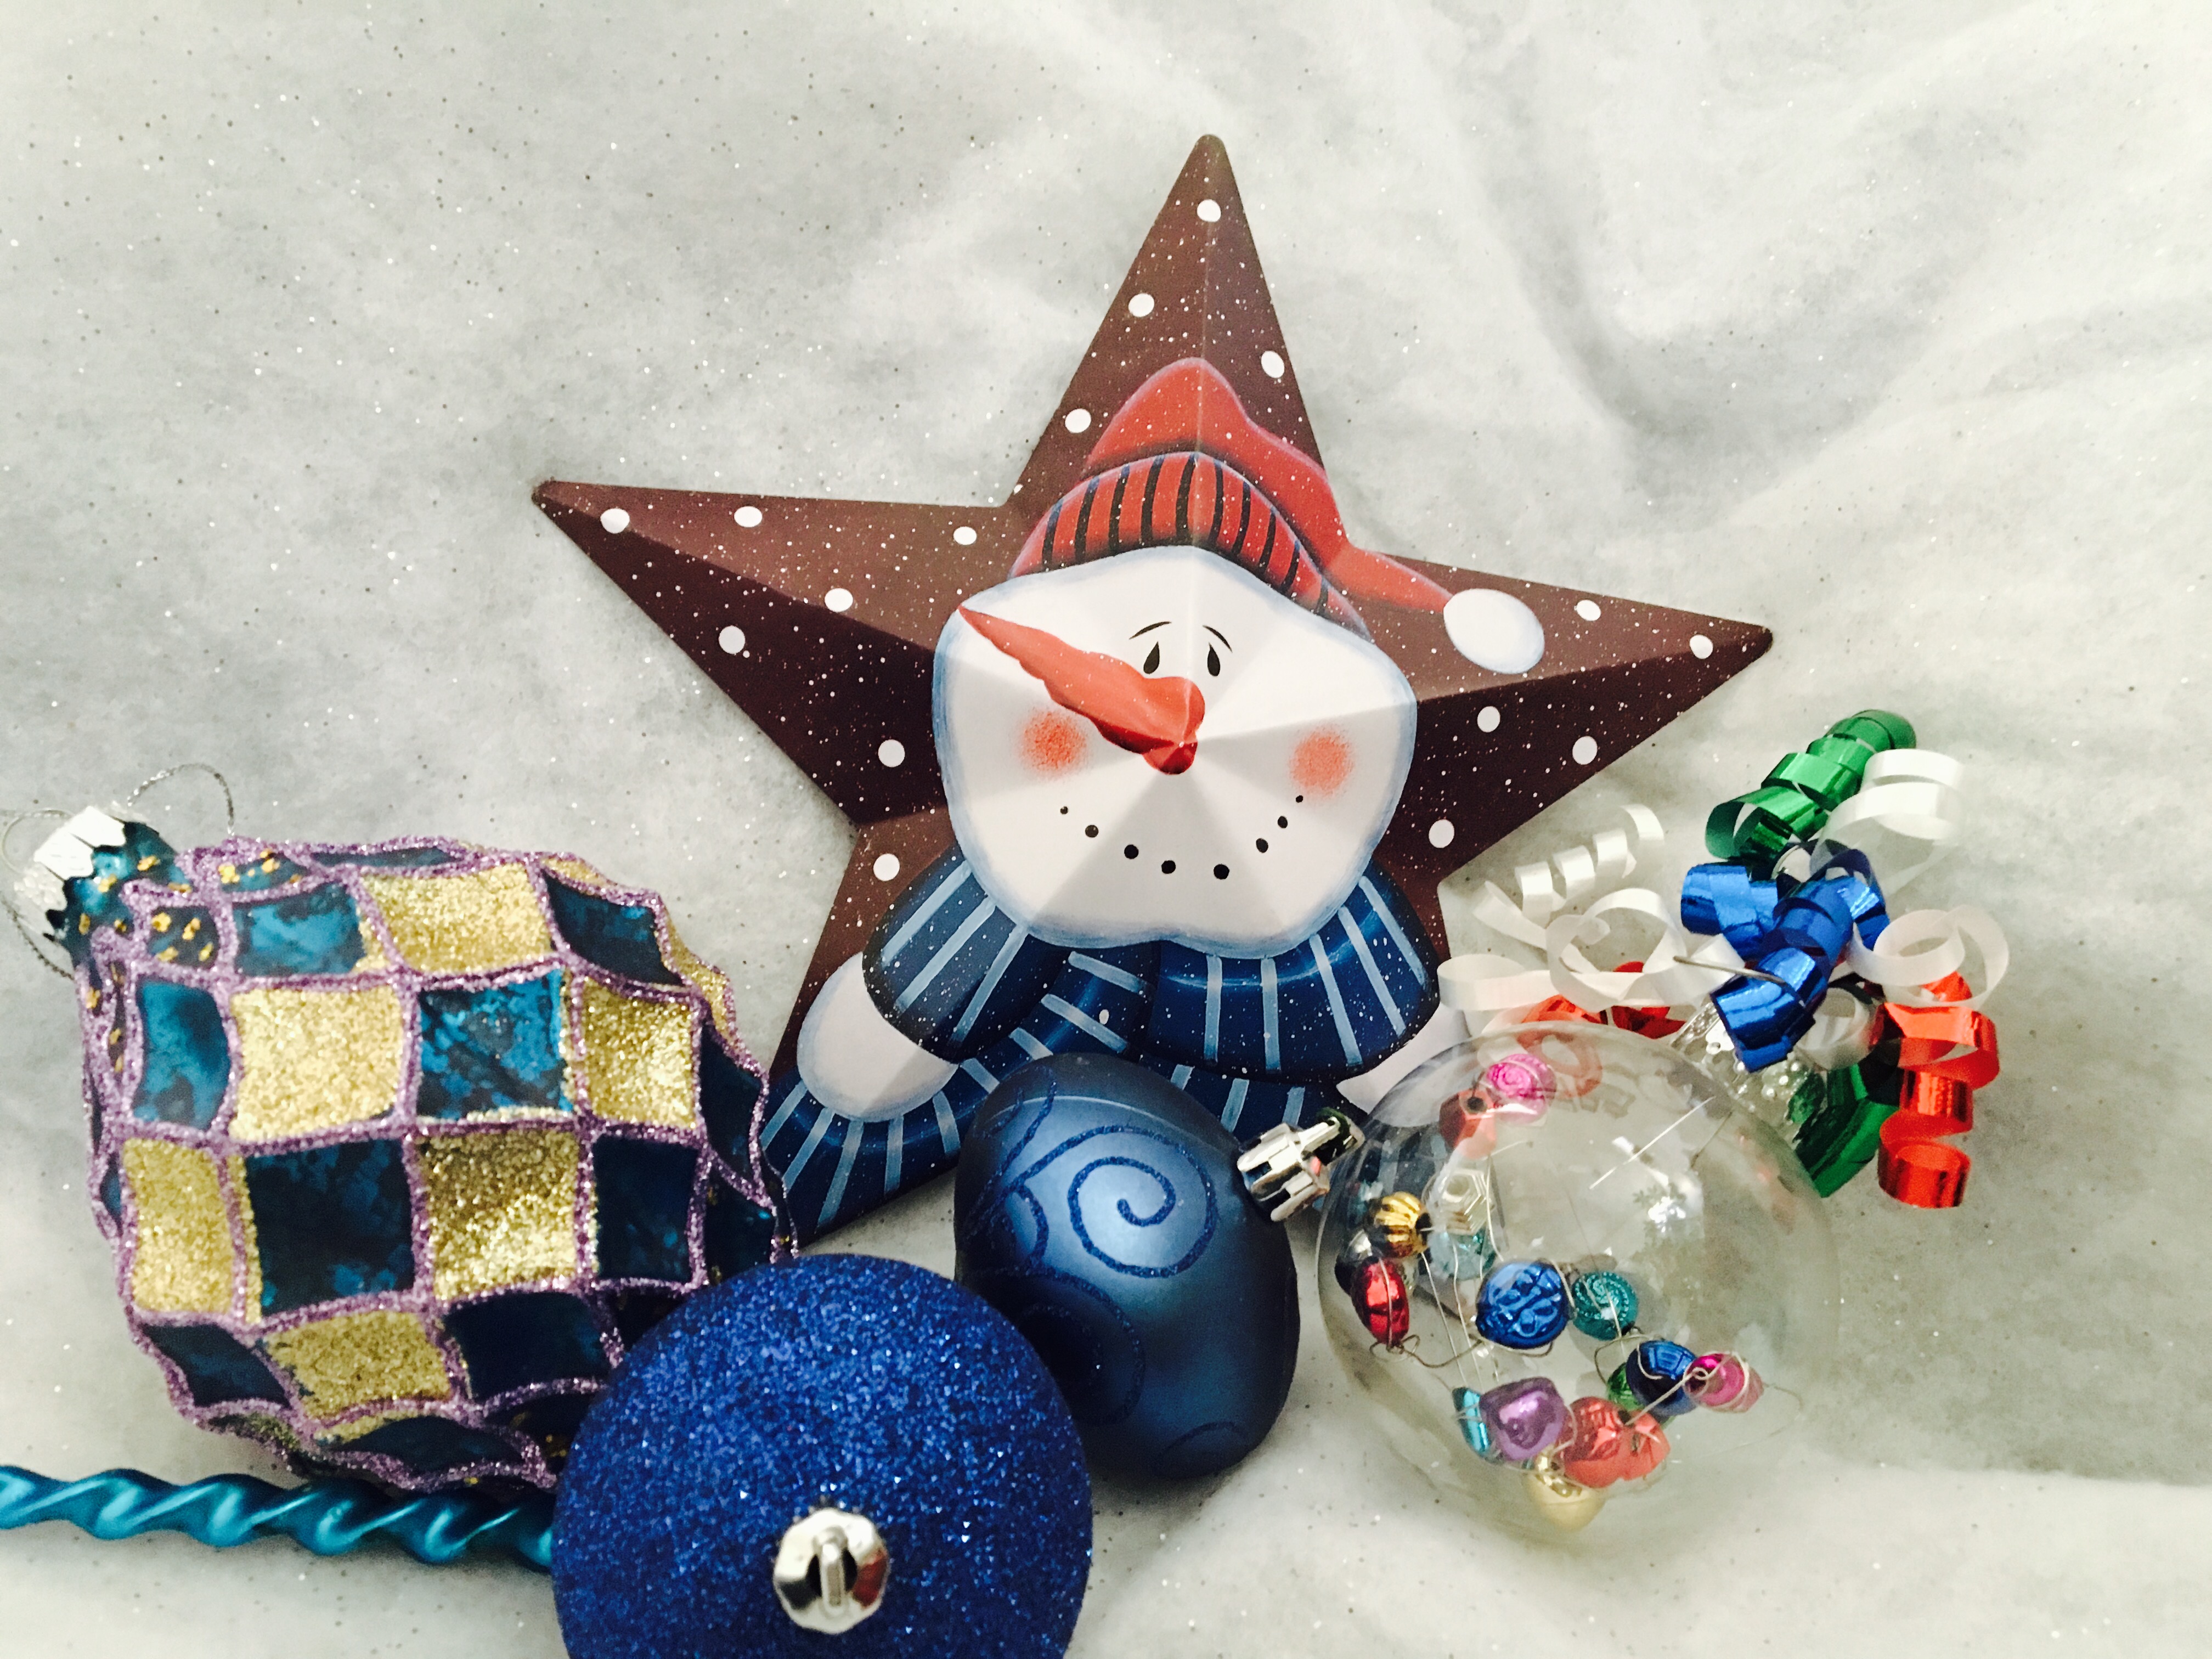
snow, bead, christmas, christmas decoration, art, snowman, christmas balls, christmas decorations